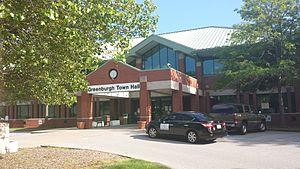
Greenburgh est une ville du comté de Westchester dans l'État de New York.